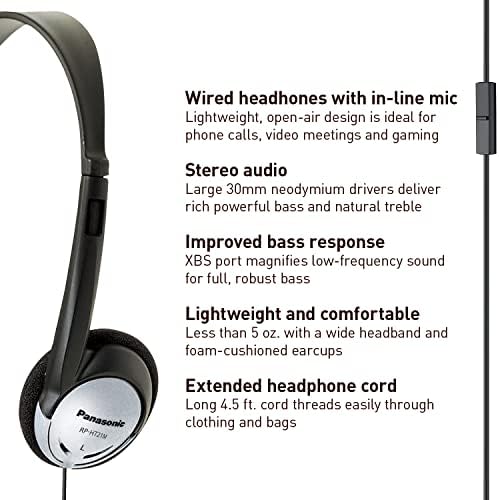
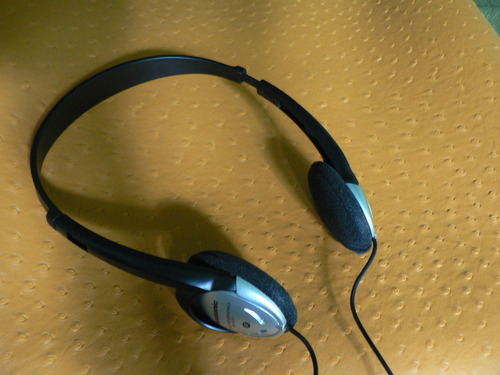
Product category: headphones
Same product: yes